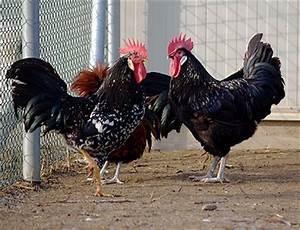
chicken